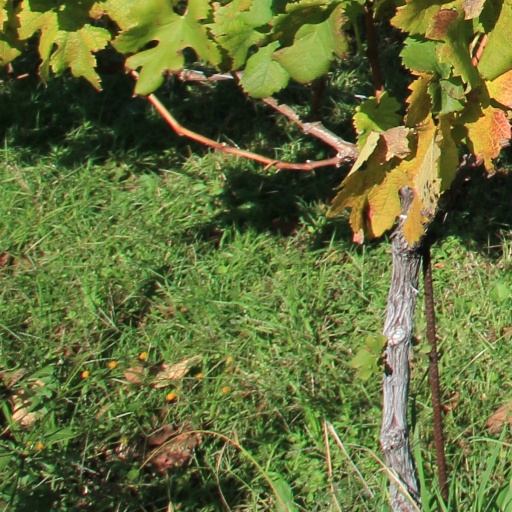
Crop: grape